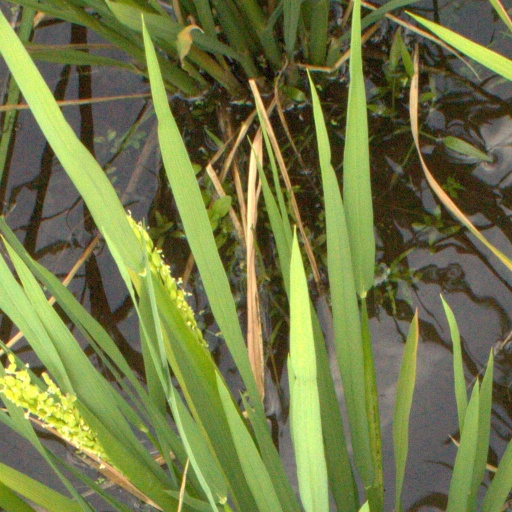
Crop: rice